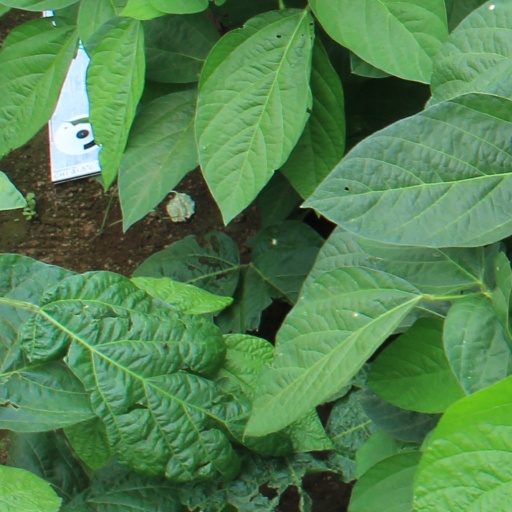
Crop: soybean